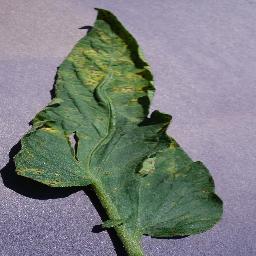
Label: Tomato___Septoria_leaf_spot